List of Hartford Whalers draft picks

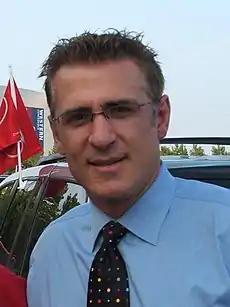
The Whalers selected Ron Francis 4th overall in the 1981 NHL Entry Draft.

This is a complete list of ice hockey players who were drafted in the National Hockey League Entry Draft by the Hartford Whalers franchise. It includes every player who was drafted, regardless of whether they played for the team.